Volos

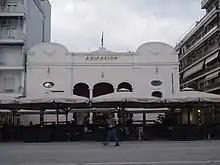
Cine Achilleion on the promenade

The wider region of Volos is a place rich with history, finding the first signals of culture in the Neolithic period. In the villages of Sesklo and Dimini, the first traces of Neolithic culture in Europe have been discovered.